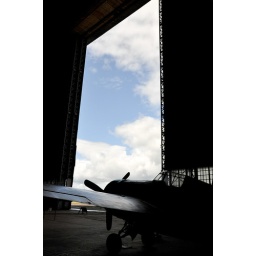
An ancient Grumman Avenger, still in flying shape, sits at the hangar door of the Tillamook Air Museum in Oregon.